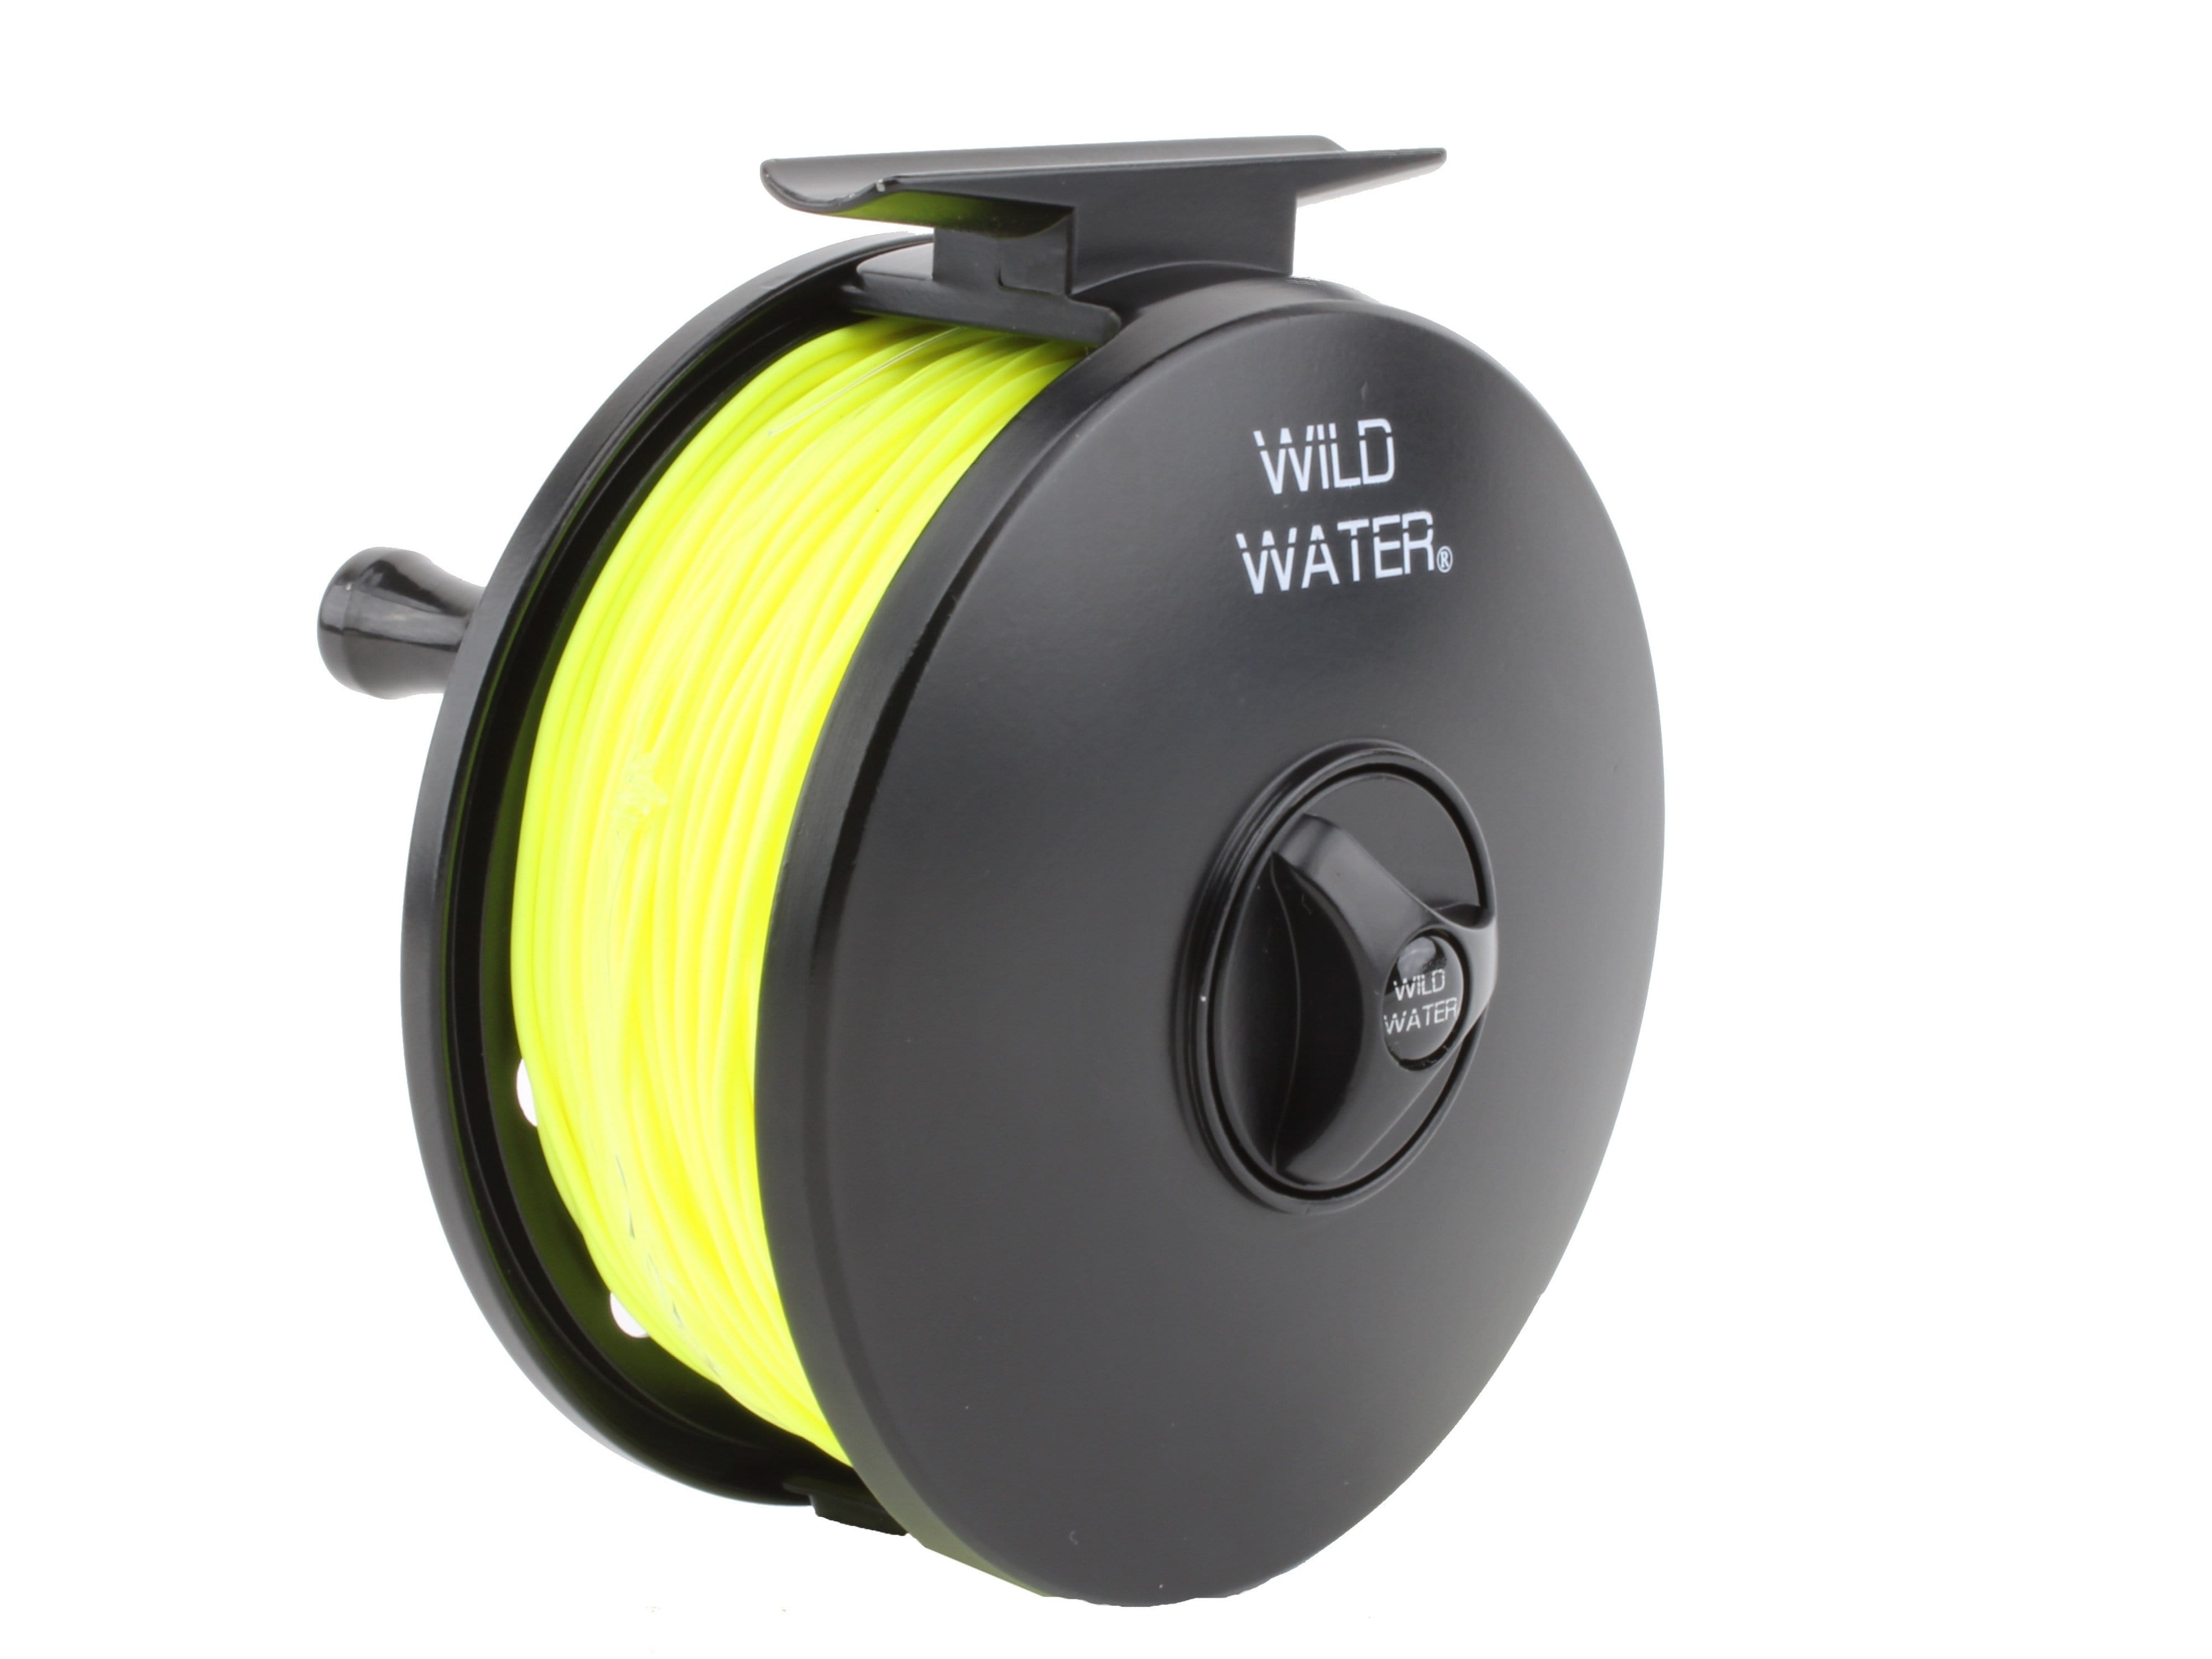
Die Cast 9 Weight or 10 Weight Fly Reel, Floating WF 10wt Line | 30# Backing | 0X Leader | Wild Water Fly Fishing
Wild Water is pleased to offer this fly reel that works great with our AX910-090-4 fly rod. Features Model: A-Series 9/10 Overall Reel Diameter: 103 mm Recommended Line Weight: 9 or 10 weight Drag: Center Drag System Material: Die Cast Aluminum Color: Black Spool Retention: Quick Release Push Lever Preinstalled with 30# backing, WF-10F line and 0X tapered leader
Brand: Wild Water Fly Fishing
Category: Sporting Goods > Outdoor Recreation > Fishing > Fishing Reels > Fly Fishing Reels